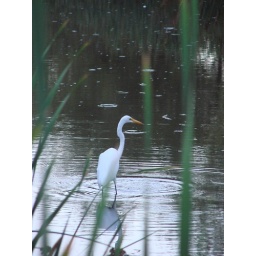
bird in water